William Henry Hudson

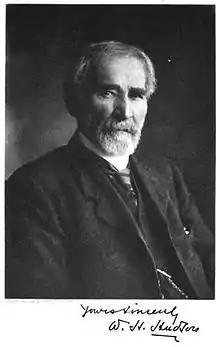
Around 1918

Hudson saw the pampas being destroyed by European immigrants and in April 1874 he boarded the steamer "Ebro" for England. He slept in Hyde Park after arrival and struggled to find employment. He met John Gould in the hope of finding work but found a cold response from Gould who was ill and the sight of dead hummingbirds all around sickened Hudson. He then sought to work as a genealogy researcher for a Chester Waters who turned out to be deeply indebted and unable to pay. In 1876, he married singer Emily (1829-1921) daughter of John Hanmer Wingrave and lived in her home at Southwick Crescent where she ran boarding houses. They later moved to rented rooms and she tried to make a living by giving music lessons. They later moved to a larger three-story house in Bayswater that Emily inherited. They lived in a flat and rented out the others which paid back their debts. They had no children.